Yakima Valley AVA

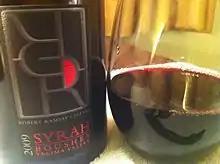
Syrah from Boushey Vineyards

As the Washington wine industry discovers its many distinct "terroirs", five local appellations were recognized for areas within Yakima Valley possessing unique microclimates and soil conditions producing different vintages from neighboring areas. The Red Mountain appellation was established in 2001, Rattlesnake Hills in 2006, Snipes Mountain in 2009, Candy Mountain in 2020 and Goose Gap in 2022.